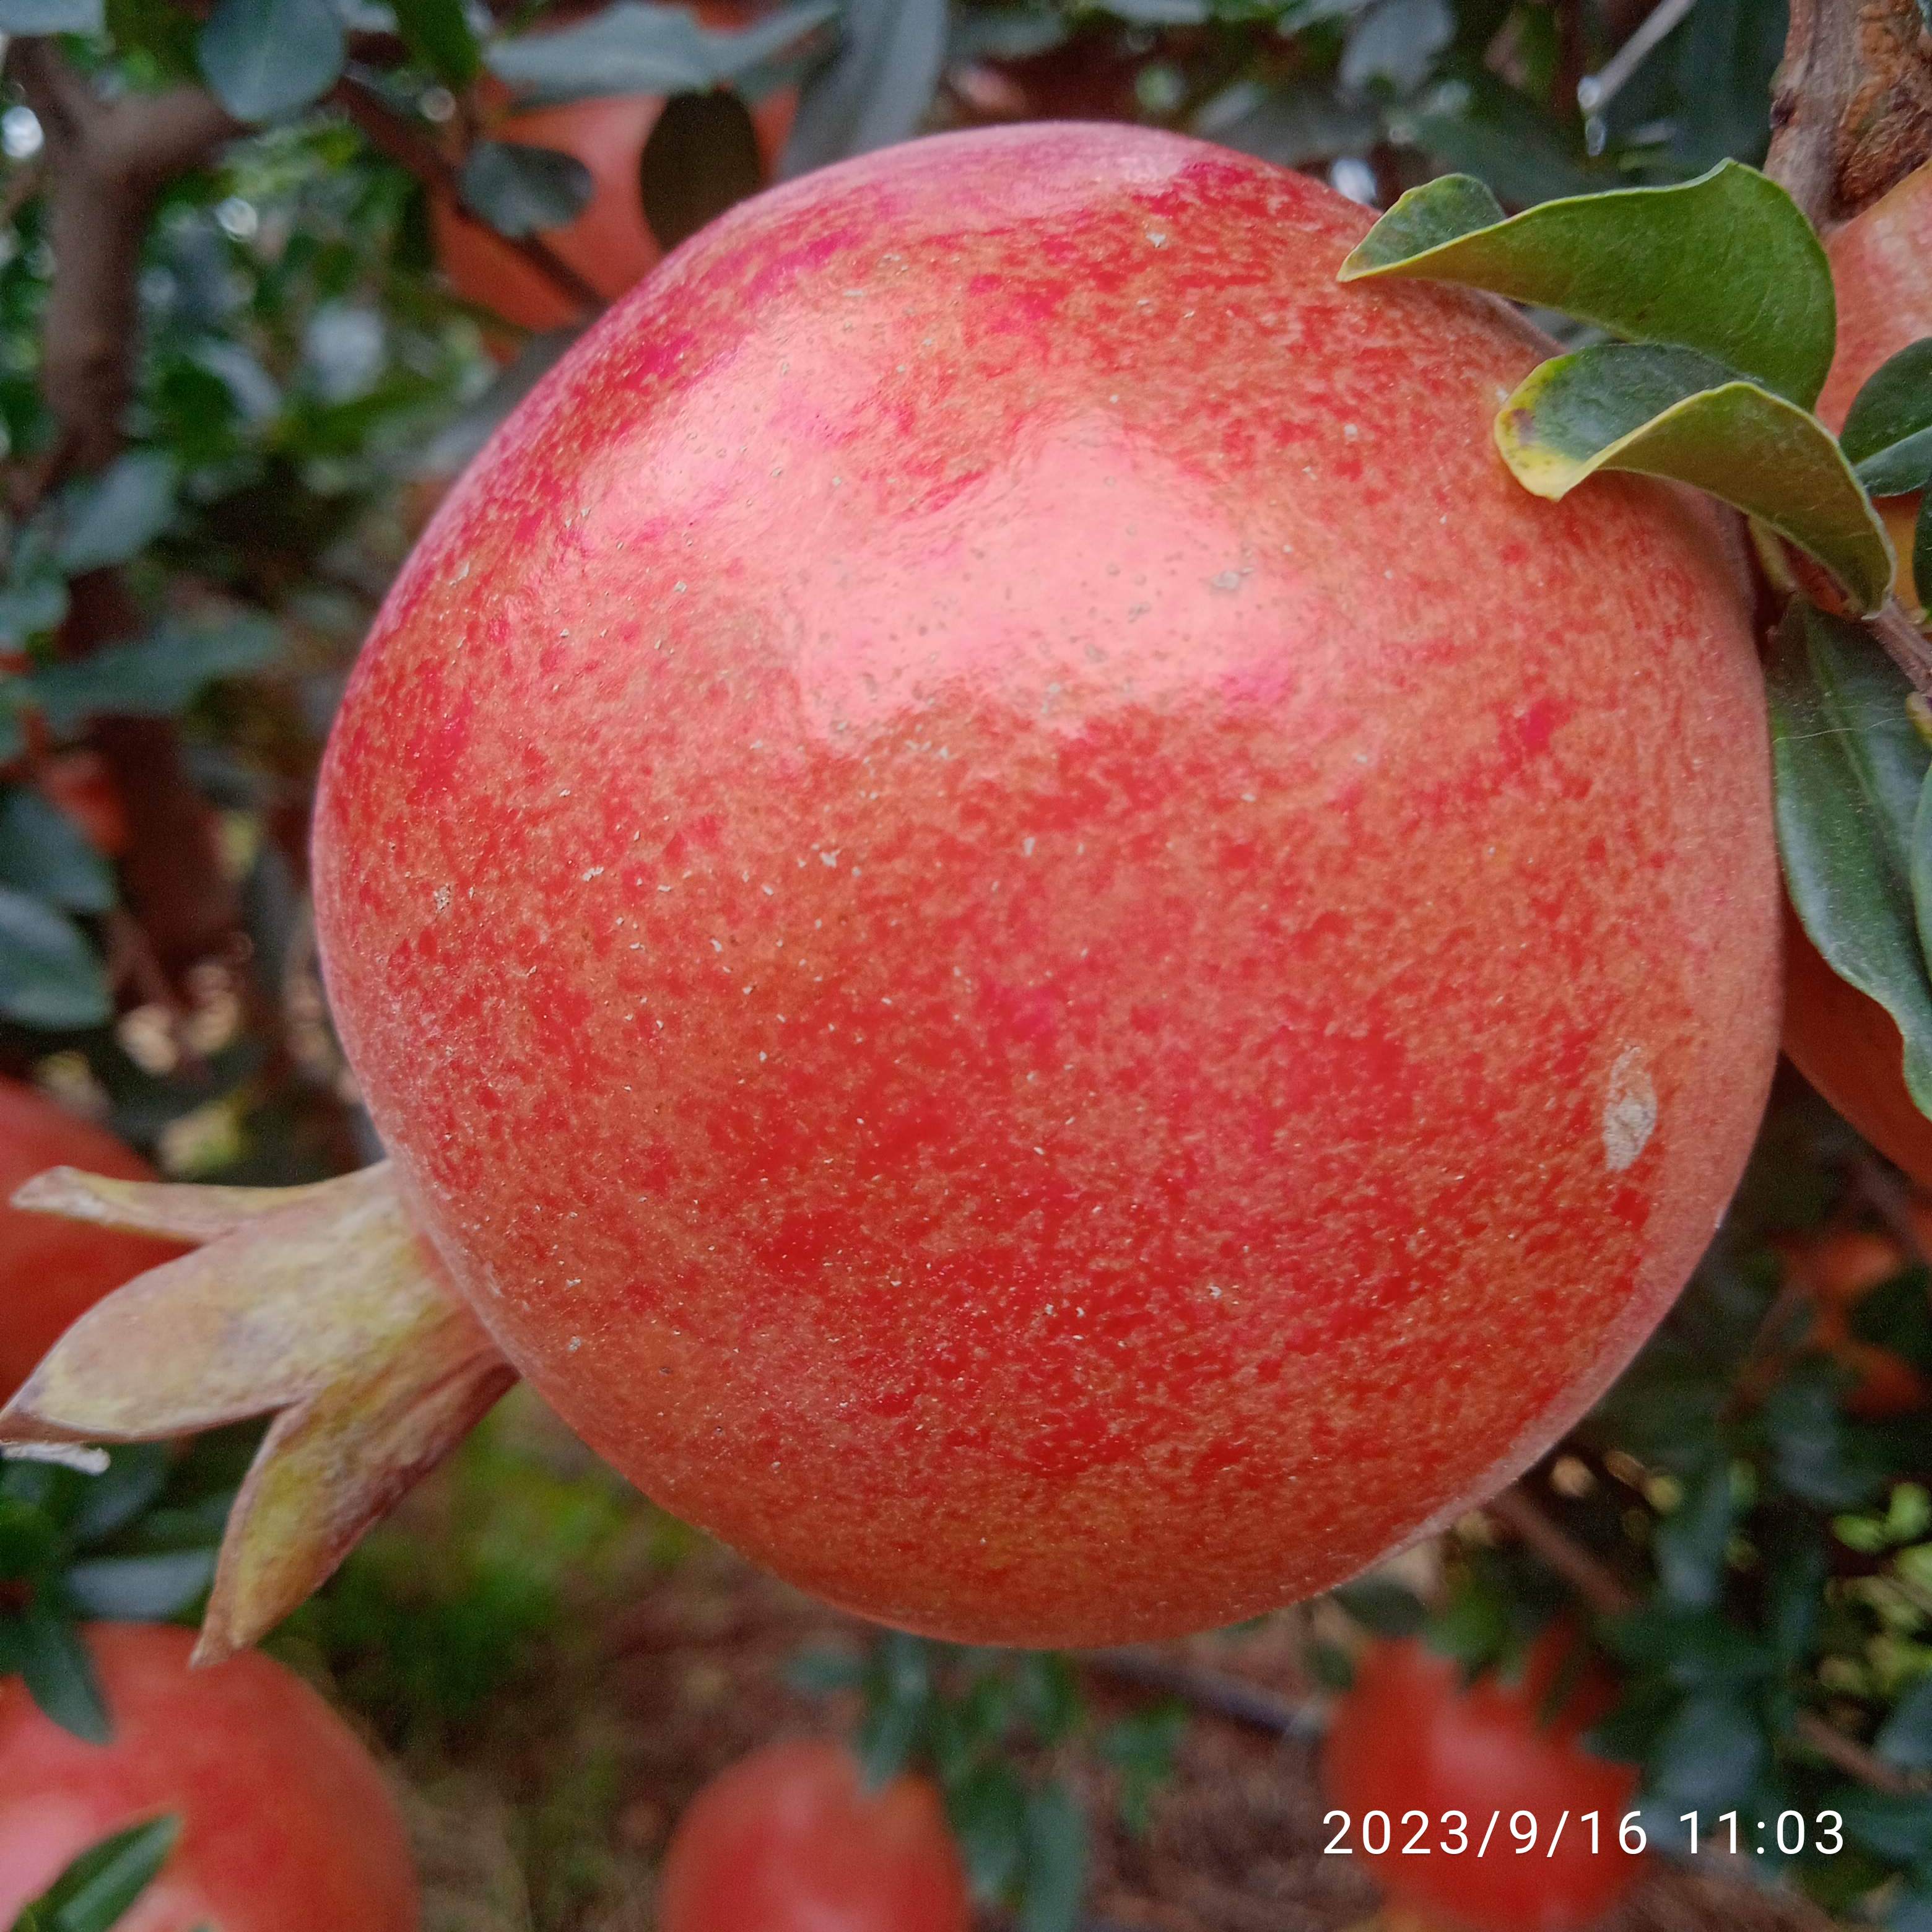
Label: Healthy